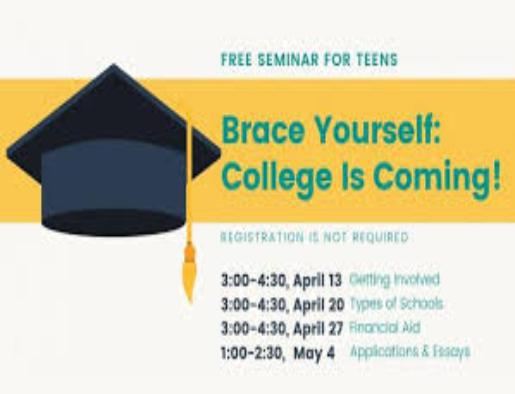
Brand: brace yourself
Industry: Clothes